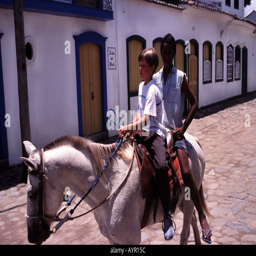
boys ride a horse through the cobbled streets the colonial town in state